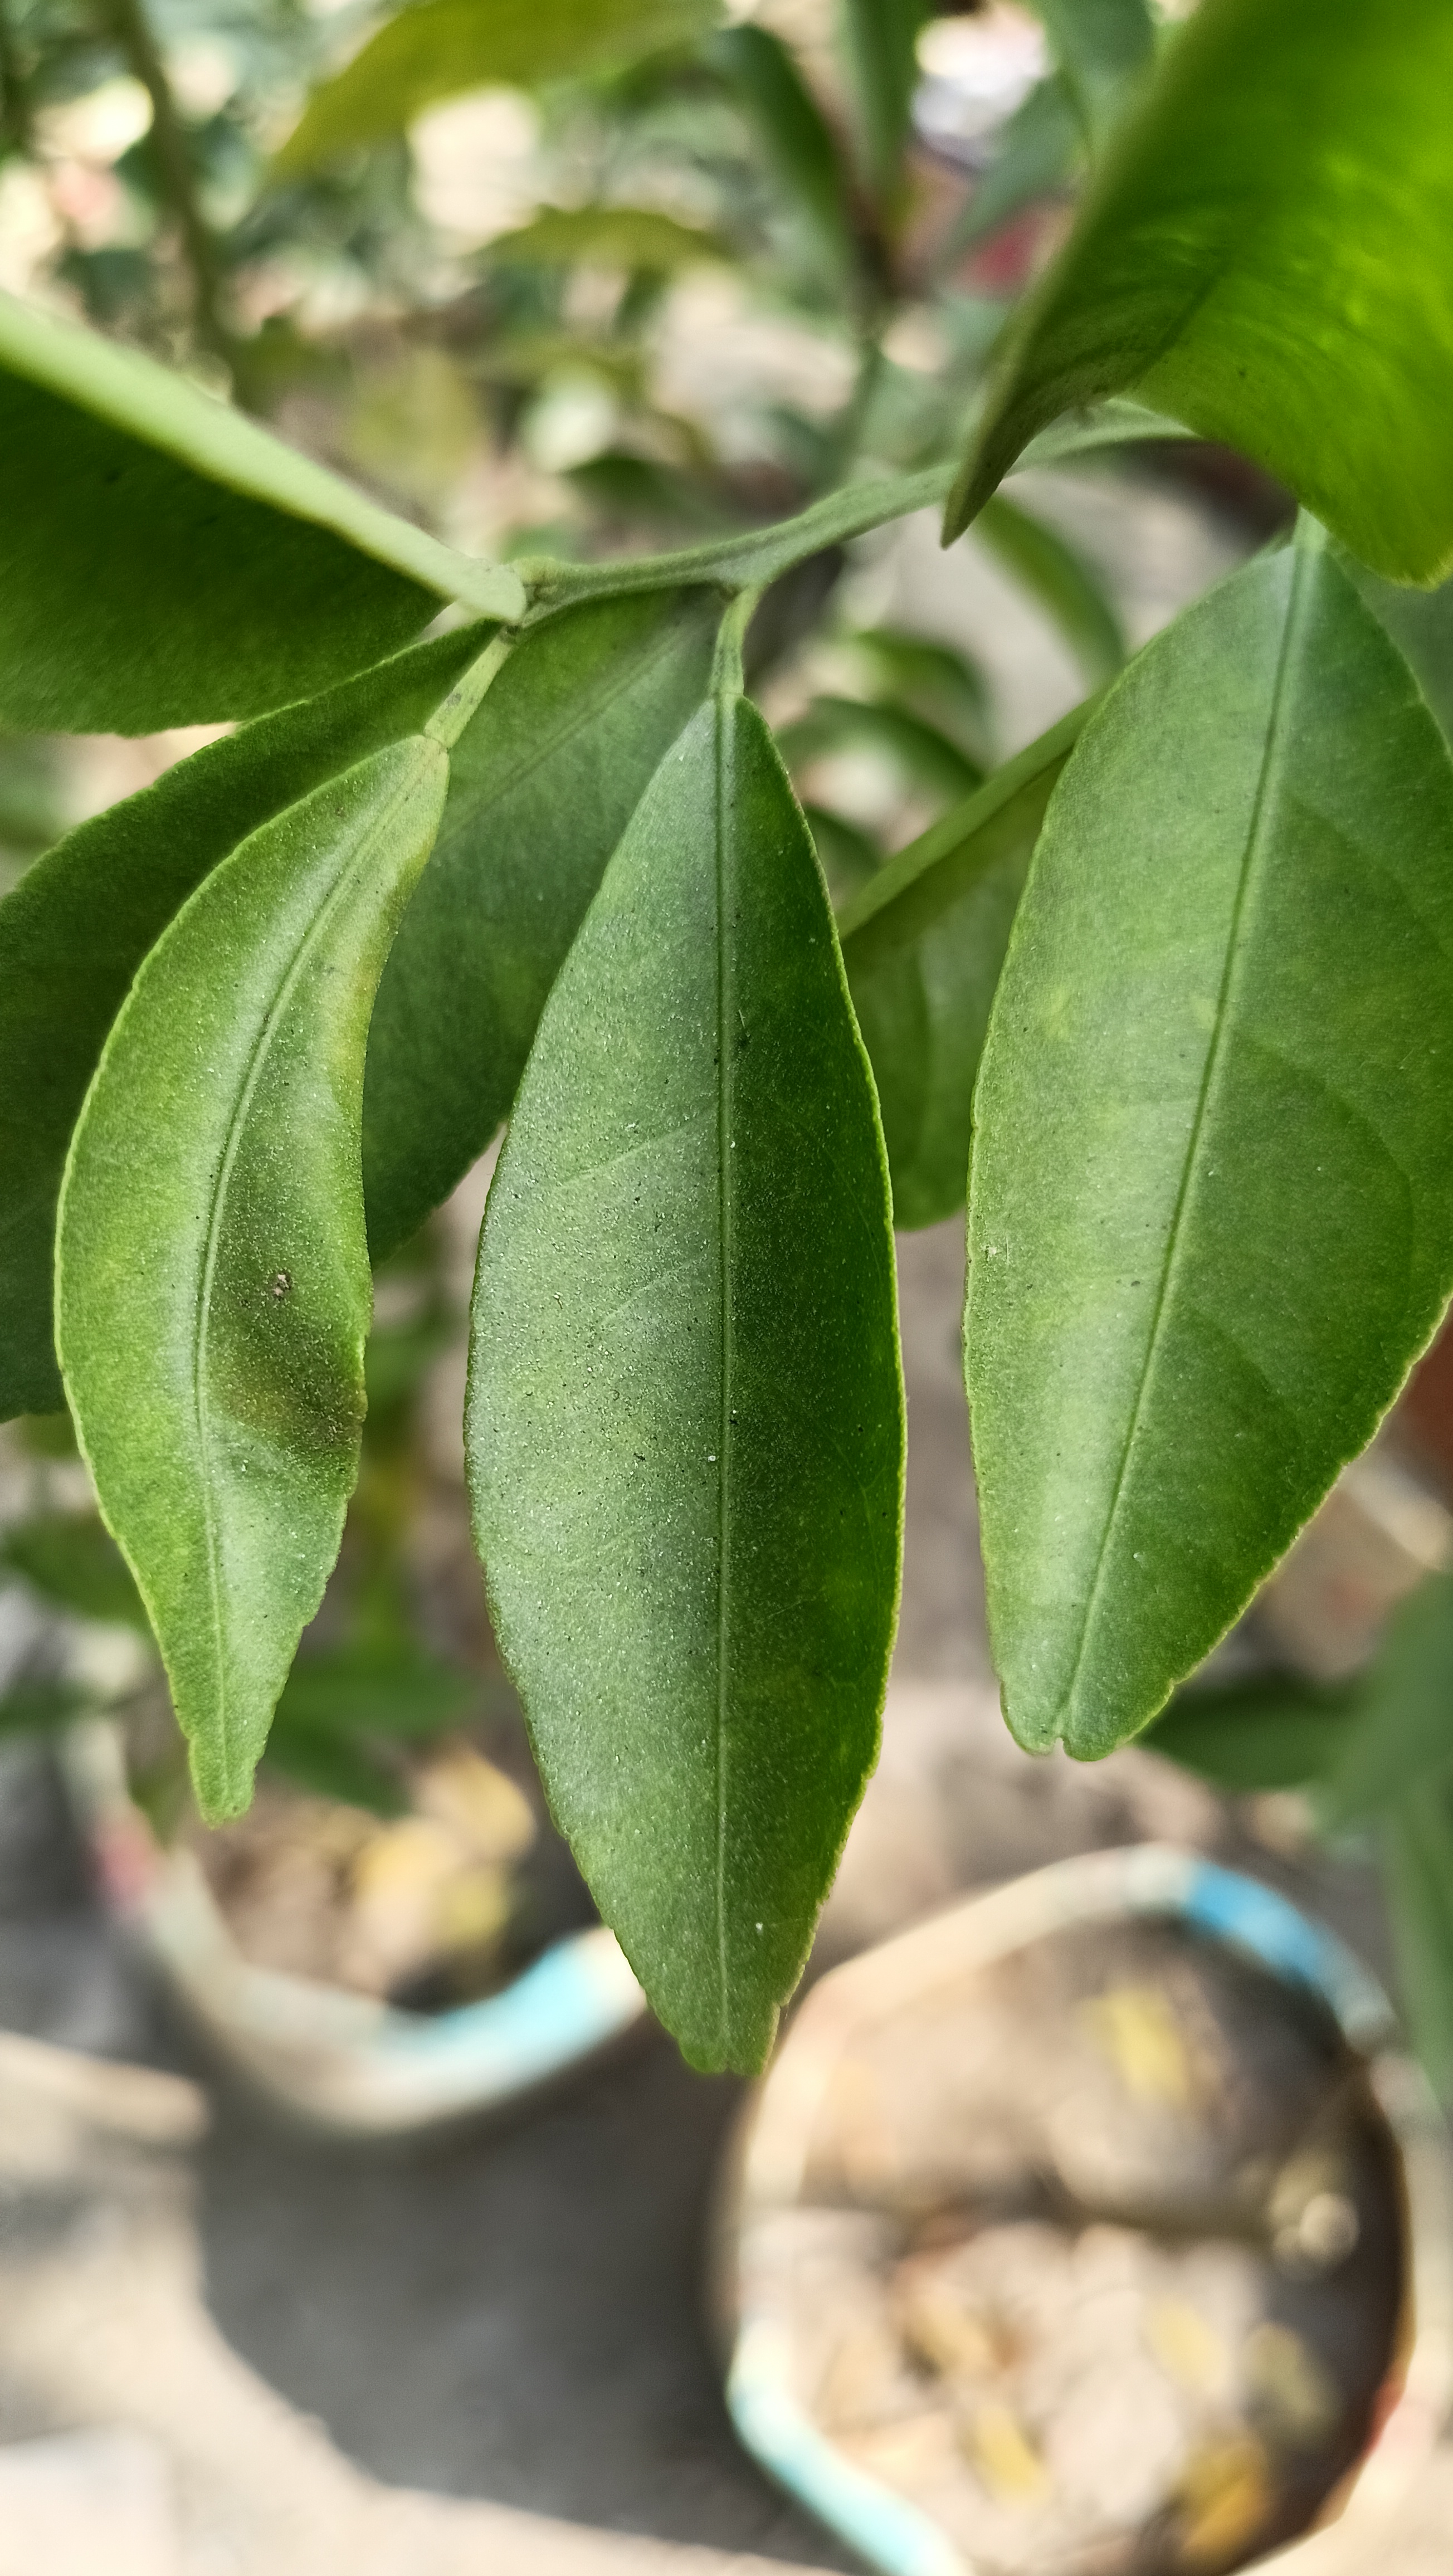
Mandarin leaf variety: Mandaring